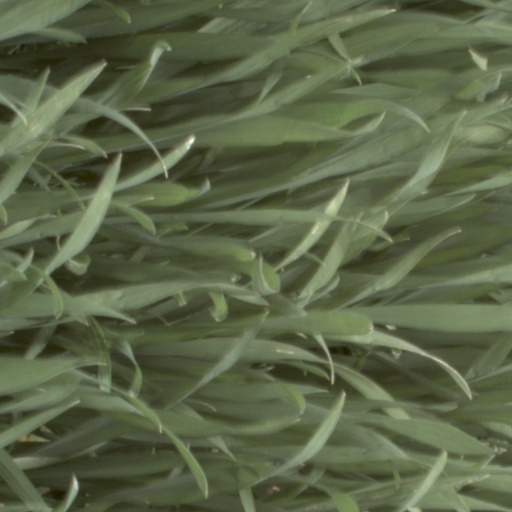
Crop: wheat